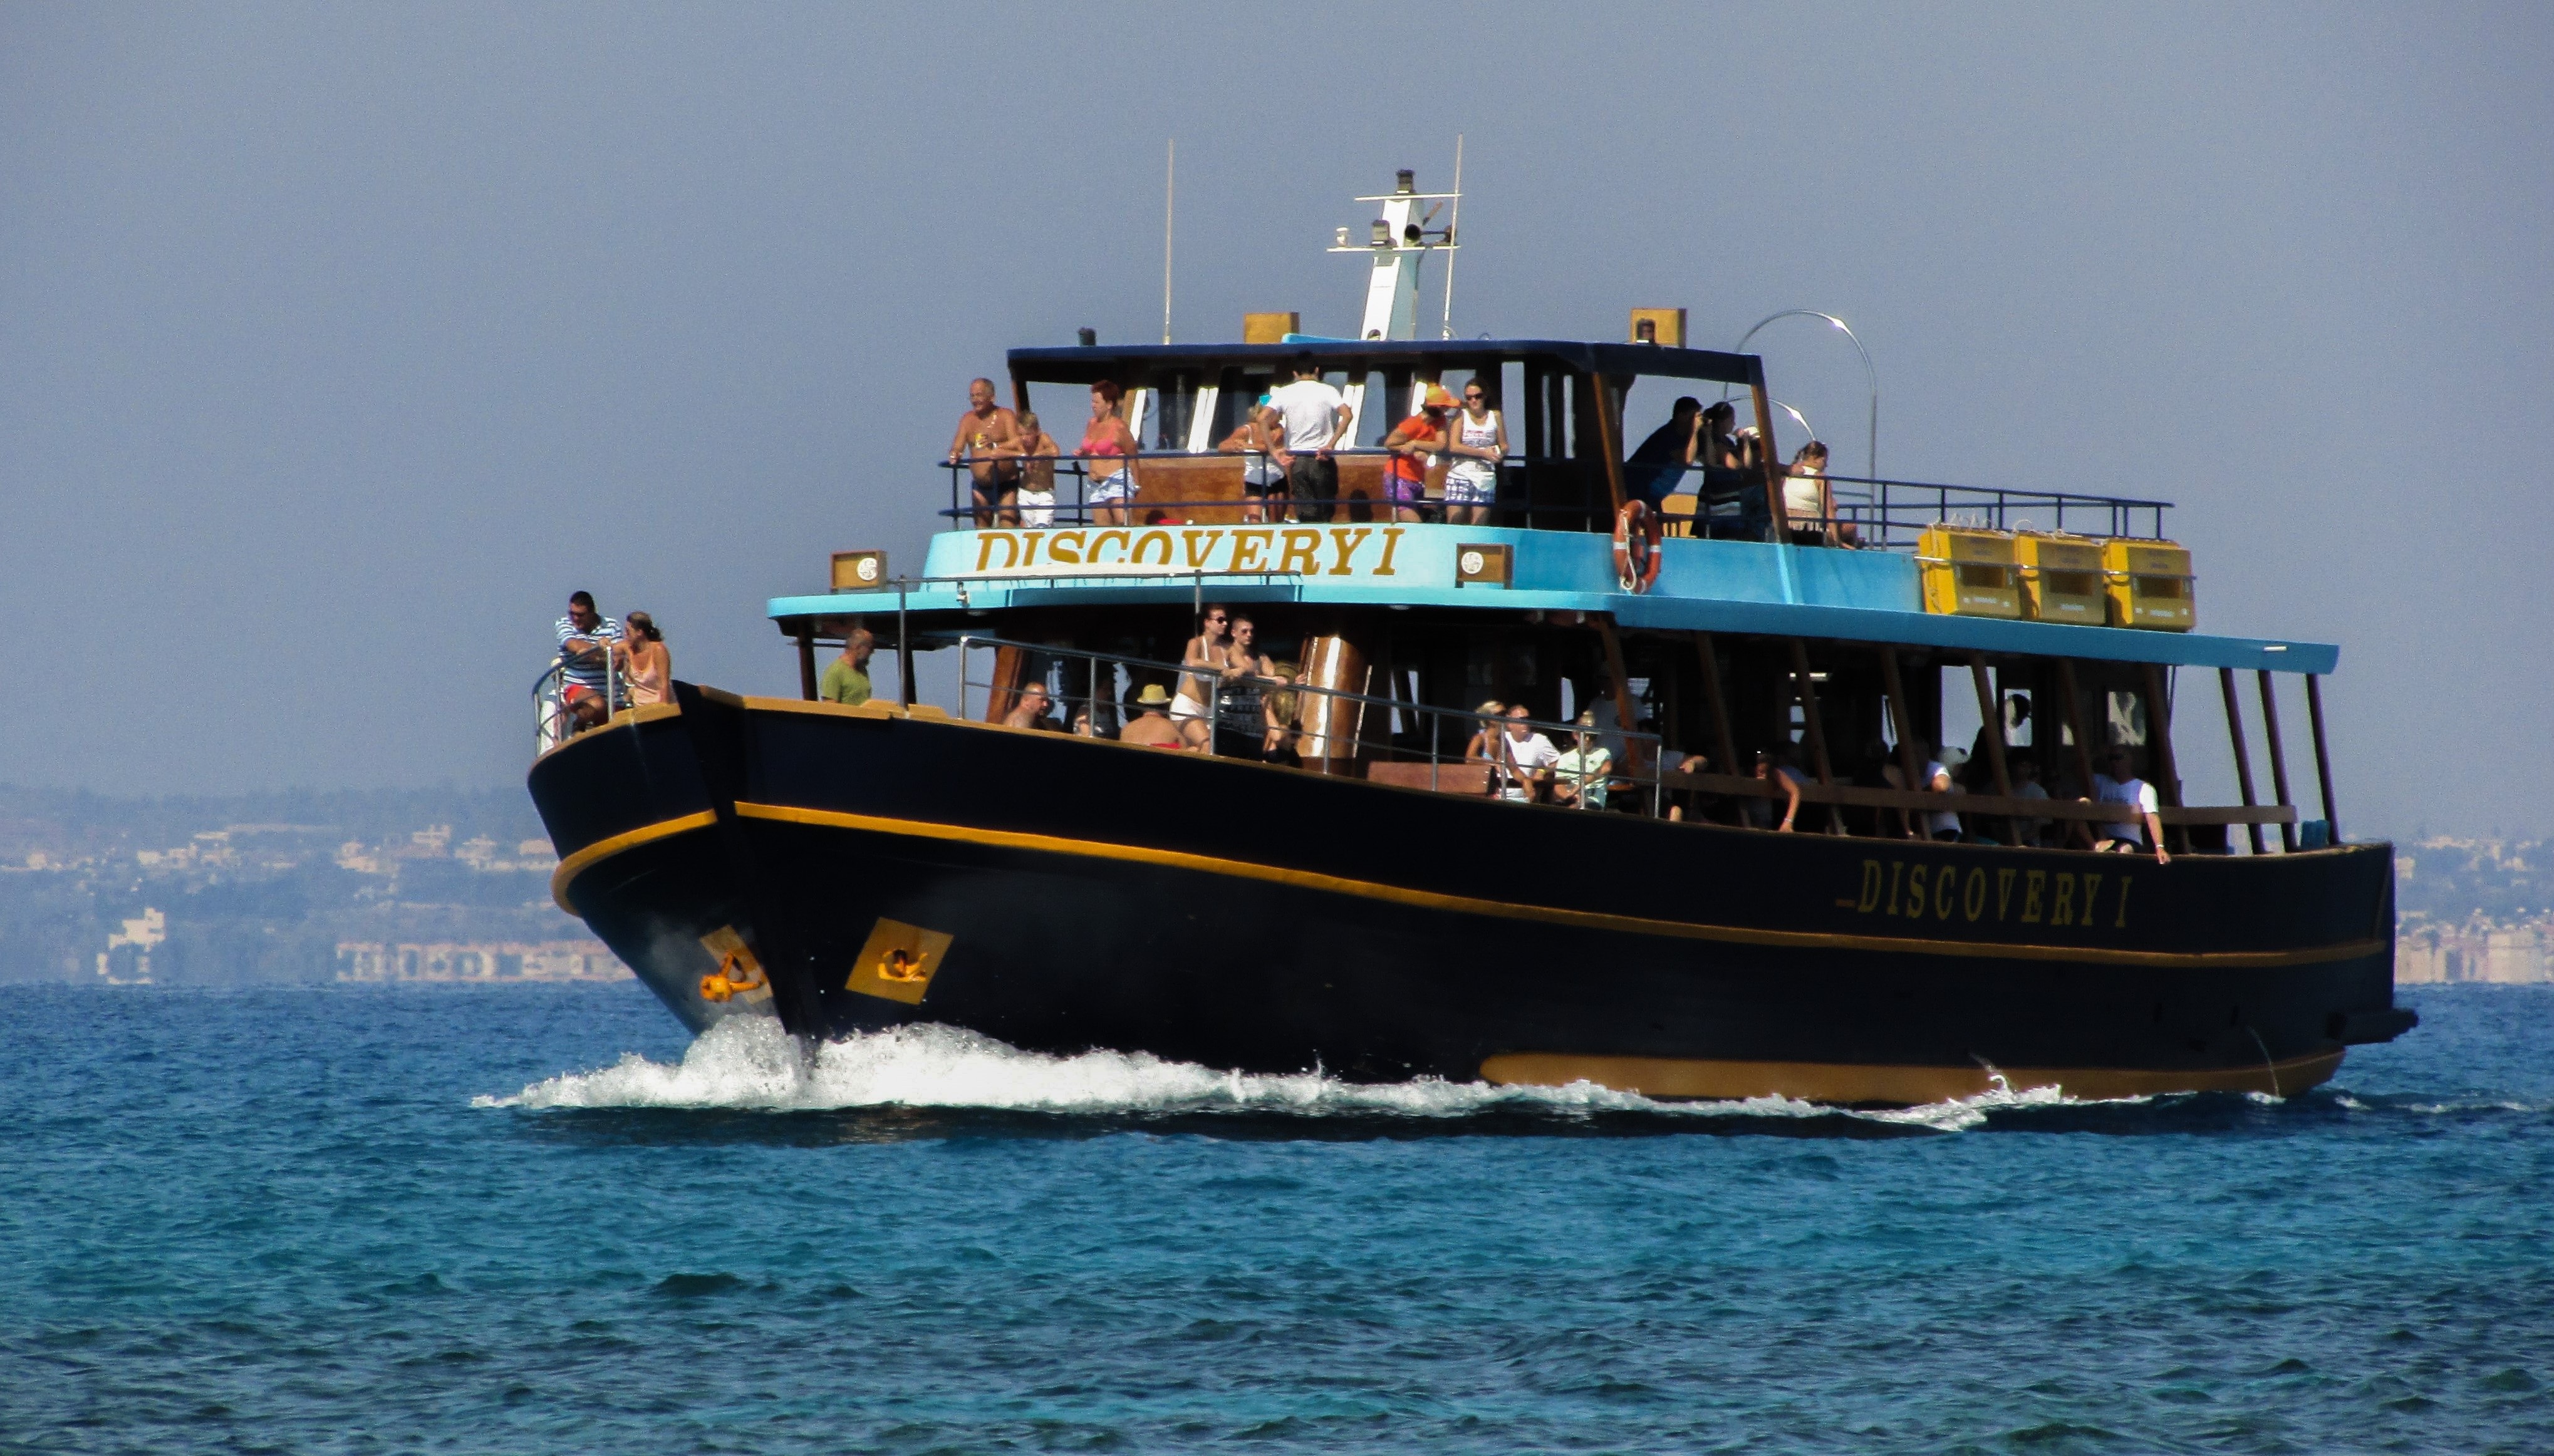
sea, boat, ship, summer, vacation, vehicle, tourism, cargo ship, ferry, tugboat, watercraft, steamboat, cyprus, container ship, fishing vessel, cruise boat, motor ship, ayia napa, passenger ship, freight transport, fishing trawler